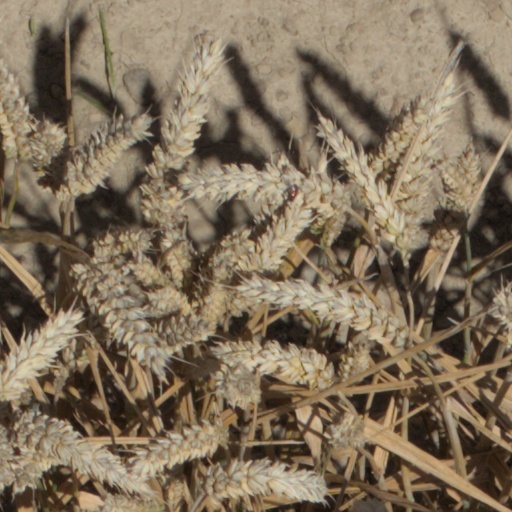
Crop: wheat